Lou Thesz

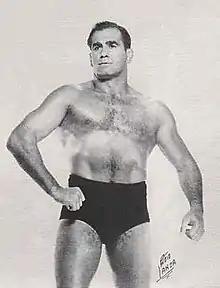
Thesz, s

1957 was an important year for Thesz; on June 14, the first taint to Thesz' claim of undisputed champion occurred in a match with gymnast-turned-wrestling star, Edouard Carpentier. The match was tied at two falls apiece when Thesz claimed a legitimate back injury and forfeit the last fall, thus Carpentier was declared the winner; however, the NWA chose not to recognize the title change, deciding a championship could not change hands due to injury. Despite the NWA's decision, there were some promotions who continued to recognize Carpentier's claim to the NWA World Heavyweight Championship. That same year, Thesz became the first wrestler to defend the NWA World Heavyweight Championship in Japan, wrestling Rikidōzan in a series of 60-minute draws. Their first match notably started as a legitimate contest as Rikidōzan believed himself to be a far superior wrestler. Thesz quickly dominated Rikidōzan and easily beat him to win the first fall. Rikidōzan accepted defeat and they worked the rest of the match. Their bouts popularized professional wrestling in Japan, gaining the sport mainstream acceptance. Realizing he could make more money in the land of the rising sun, Thesz petitioned to the NWA promoters to regularly defend the championship belt in Japan, but his request was turned down, and Thesz asked to drop the title to his own hand picked champion, Dick Hutton, rather than Thesz's real-life rival and the more popular choice, Buddy Rogers. Thesz would embark on a tour of Europe and Japan, billing himself as the NWA International Heavyweight Champion; this title is still recognized as a part of All Japan Pro Wrestling's Triple Crown Heavyweight Championship.